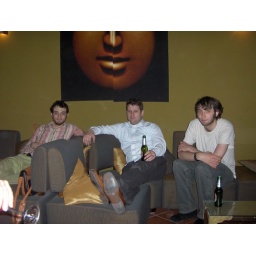
mushlin boys and baxter savour a beer in the quietest bar in palermo